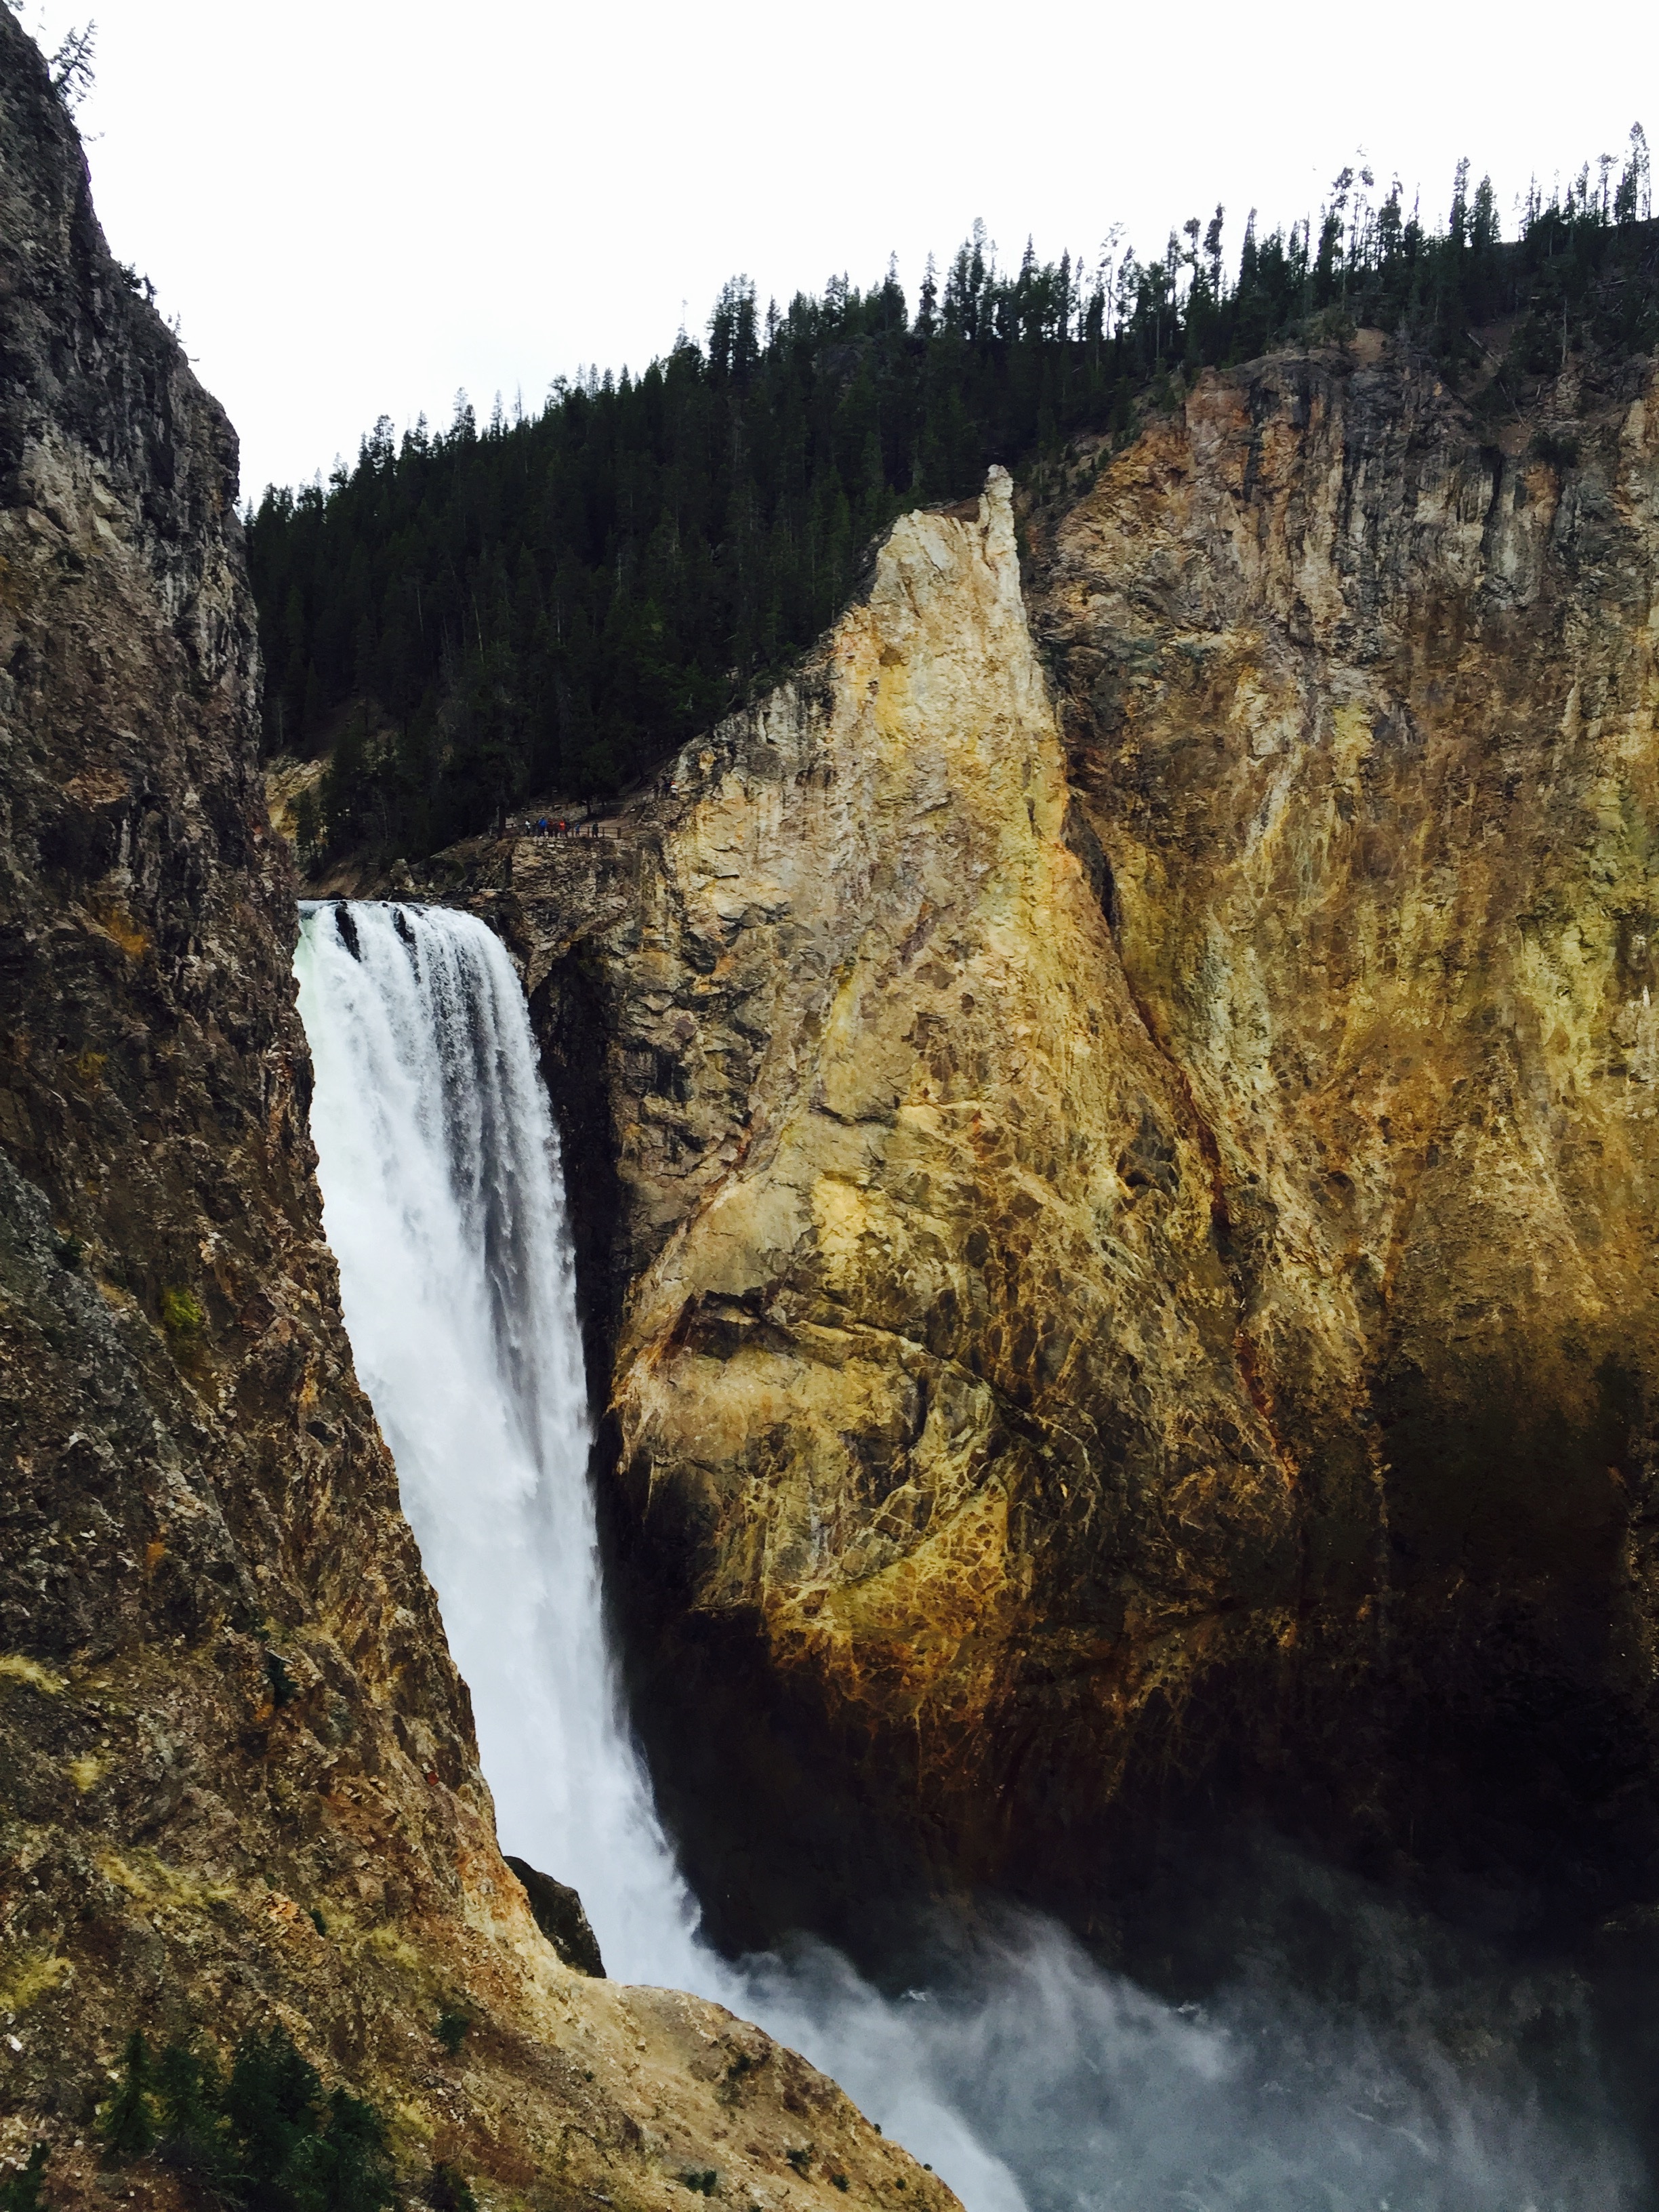
landscape, rock, waterfall, wilderness, mountain, formation, cliff, canyon, grand canyon, terrain, body of water, yellowstone, wyoming, water feature, geological phenomenon